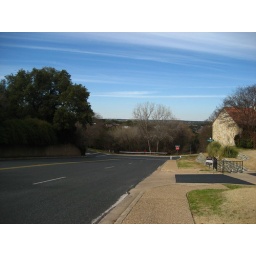
blue sky in the neighborhood